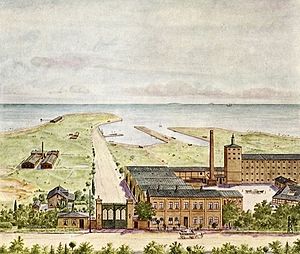
Hellerup / Historie / Tidlig byudvikling
Tuborg bryggerierne omkring år 1880.
Hellerup er en bydel i Storkøbenhavn, beliggende i Gentofte Kommune. Kommunen har 74.830 indbyggere. Hellerup afgrænses mod øst af Øresund og mod syd af Københavns Kommune og Østerbro, hvis nordlige del også har postnummer 2900 Hellerup. Bydelen afgrænses i nord omkring Maglemosevej, mod syd af Callisensvej, Emdrup Sø og Ryparken og mod vest af banelegemet ved Ellemosevej. Hellerup regnes blandt landets mest velhavende områder.